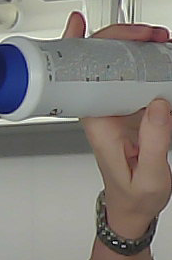
Product: dove_spray